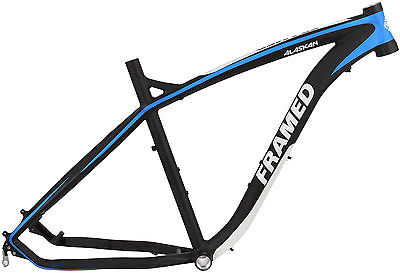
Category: bicycle